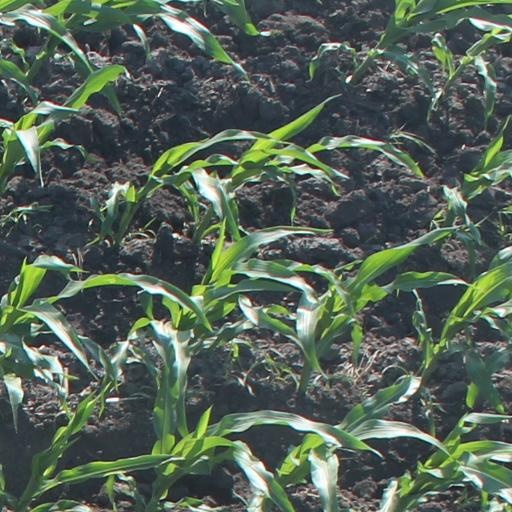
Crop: maize; corn